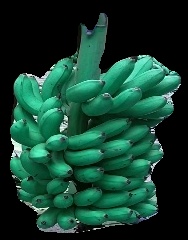
Variety: rasbale
Grade: grade1